Evan Turner

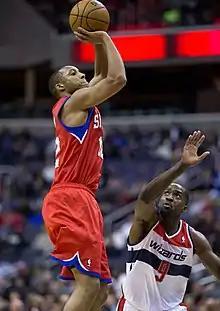
Turner taking a shot

Turner started all 82 games during the 2012–13 NBA season and tallied 14 double-doubles, while averaging a career high 15.3 points 6.3 rebounds and 4.3 assists. On December 7, 2012, he posted a 26-point, 10-rebound double-double against the Boston Celtics and made the game-winning shot in overtime with 3.9 seconds remaining.